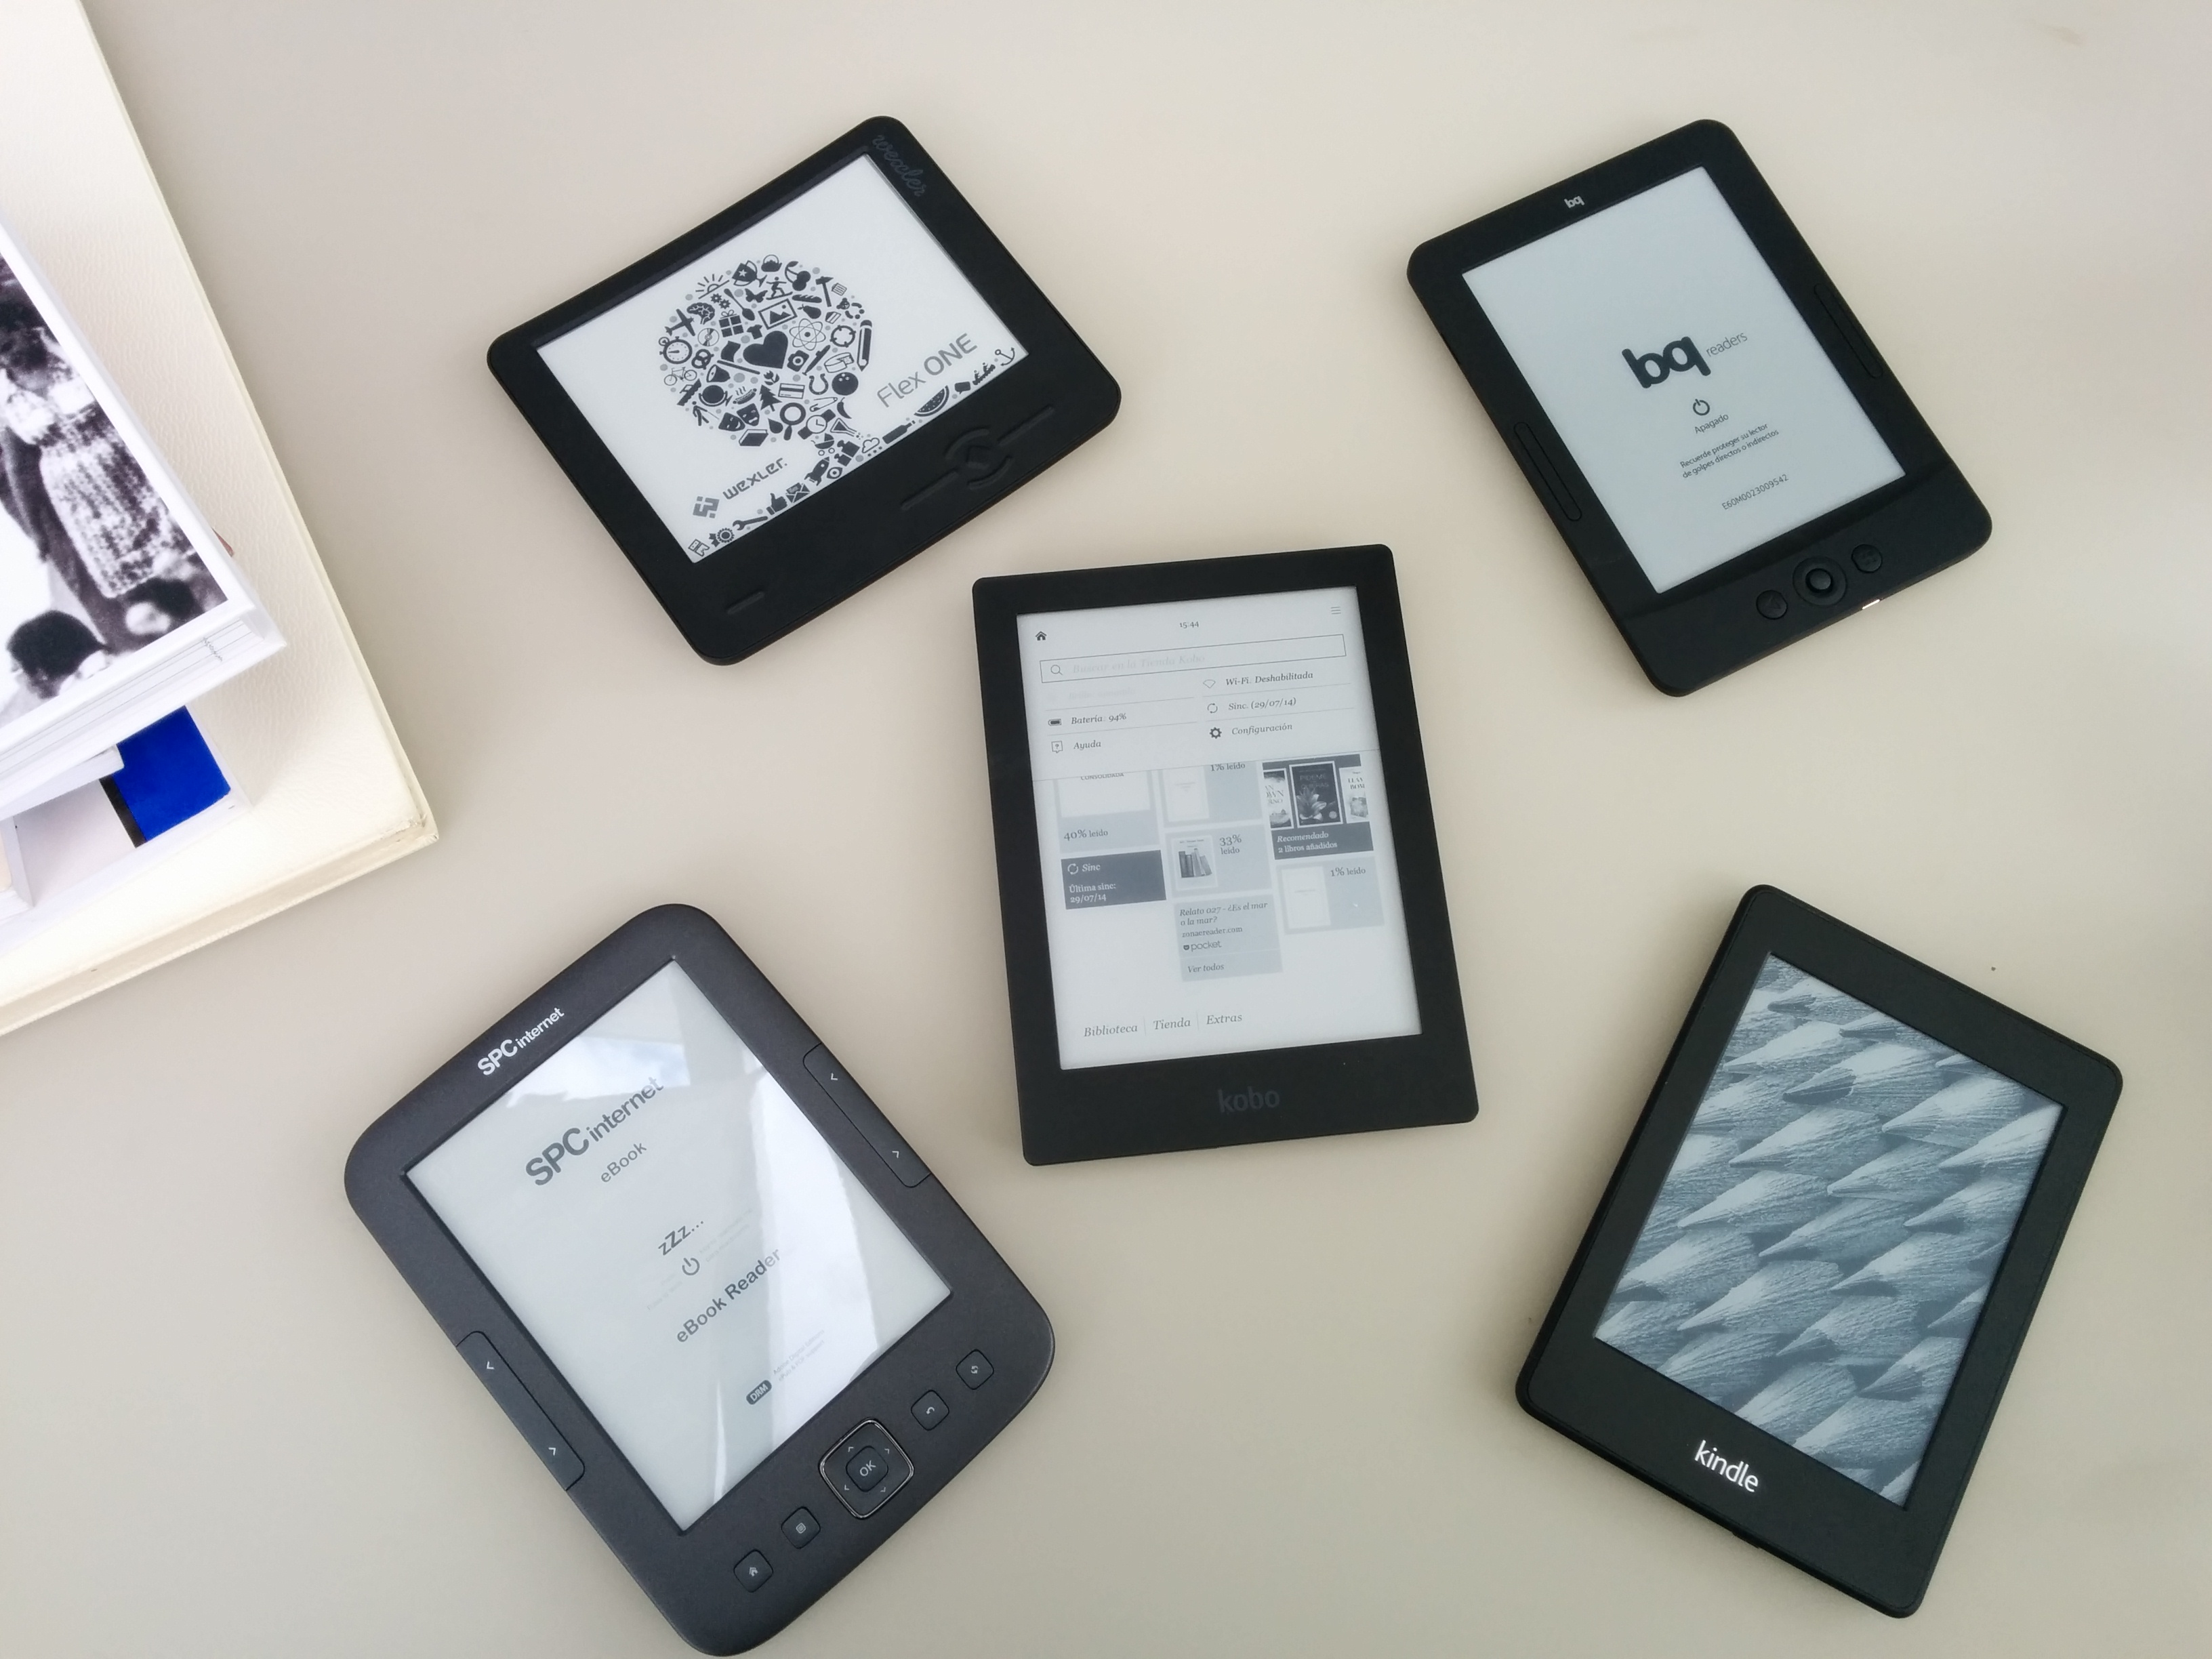
Ereaders, electronic device, technology, e book readers, gadget, font, Handheld device accessory, electronics, E book reader case, mobile device, picture frame